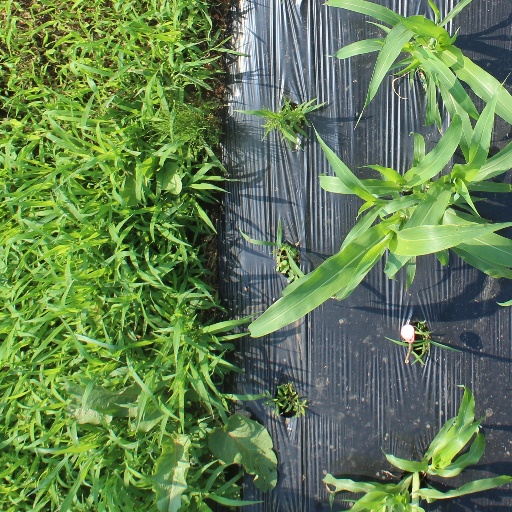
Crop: sorghum